Helmut Berger

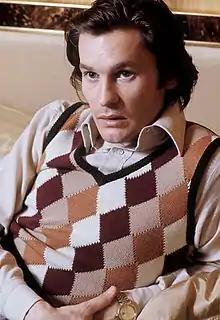
Berger at his home in Rome in 1972

Helmut Berger ("né" Steinberger; 29 May 1944 – 18 May 2023) was an Austrian actor, known for his portrayal of narcissistic and sexually ambiguous characters. He was one of the stars of European cinema in the late 1960s and 1970s, and is regarded as a sex symbol and pop icon of that period.